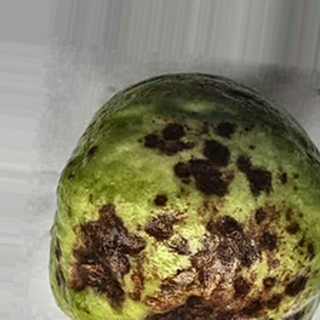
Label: guava_anthracnose